Ventriloquism

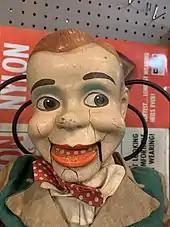
Ventriloquist dummy in the shape of a young boy

The plots of some films and television programs are based on "killer toy" dummies that are alive and horrific. These include "The Dummy", a May 4, 1962 episode of "The Twilight Zone"; "Devil Doll"; "Dead Silence"; "Zapatlela"; "Buffy The Vampire Slayer"; "Goosebumps"; "Tales from the Crypt"; "Gotham" (the episode "Nothing's Shocking"); ""; "Toy Story 4"; and "Doctor Who" in different episodes. This genre has also been satirized on television in "ALF" (the episode "I'm Your Puppet"); "Seinfeld" (the episode "The Chicken Roaster"); and the comic strip "Monty".